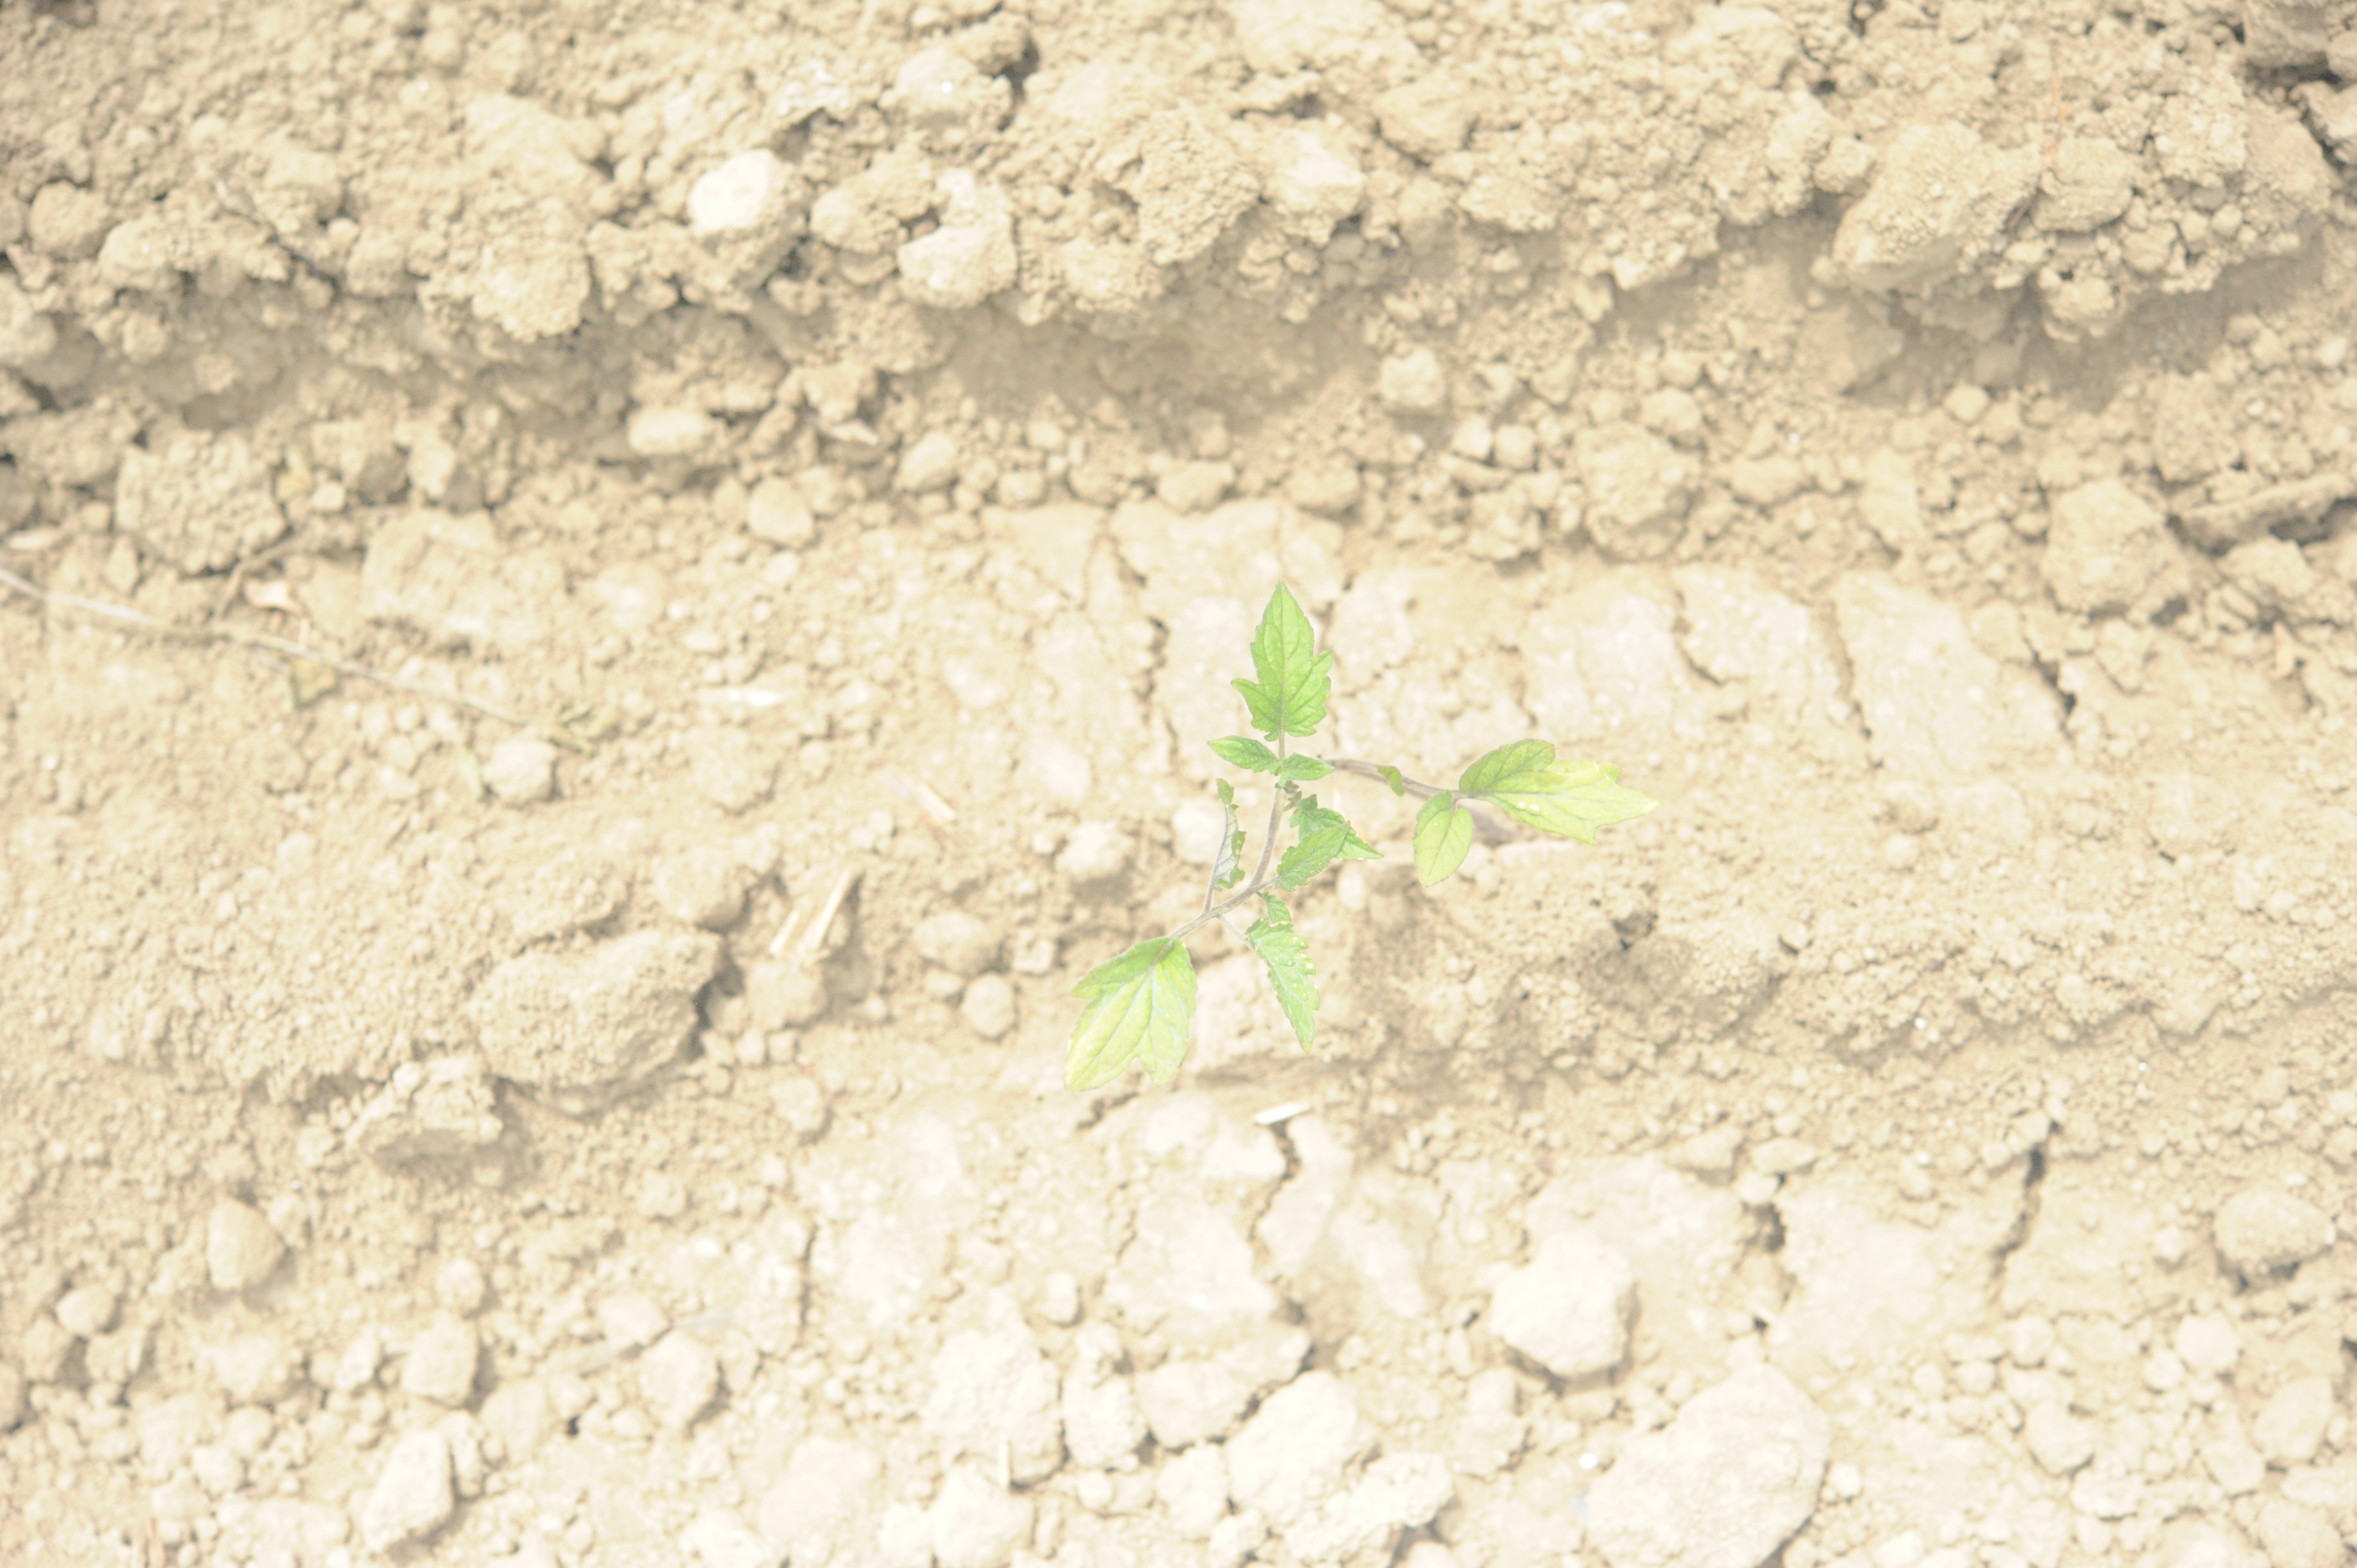
Label: tomato